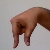
The image shows a hand gesture representing the letter 'Q' in Indian Sign Language.